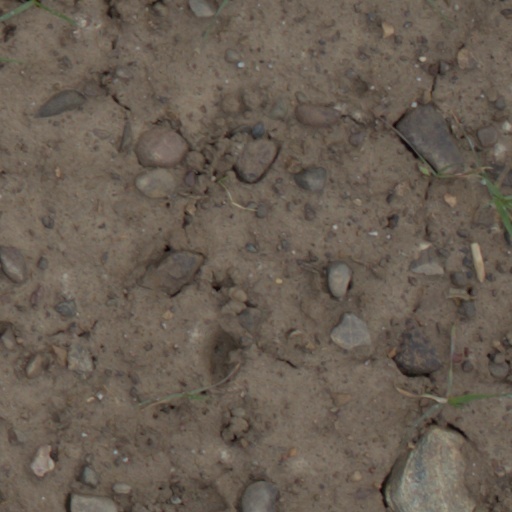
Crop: wheat